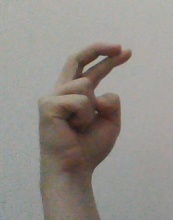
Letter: zay